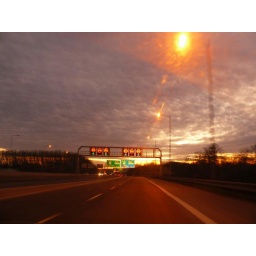
evening, lamp starts shine and clouds are around us.. :)